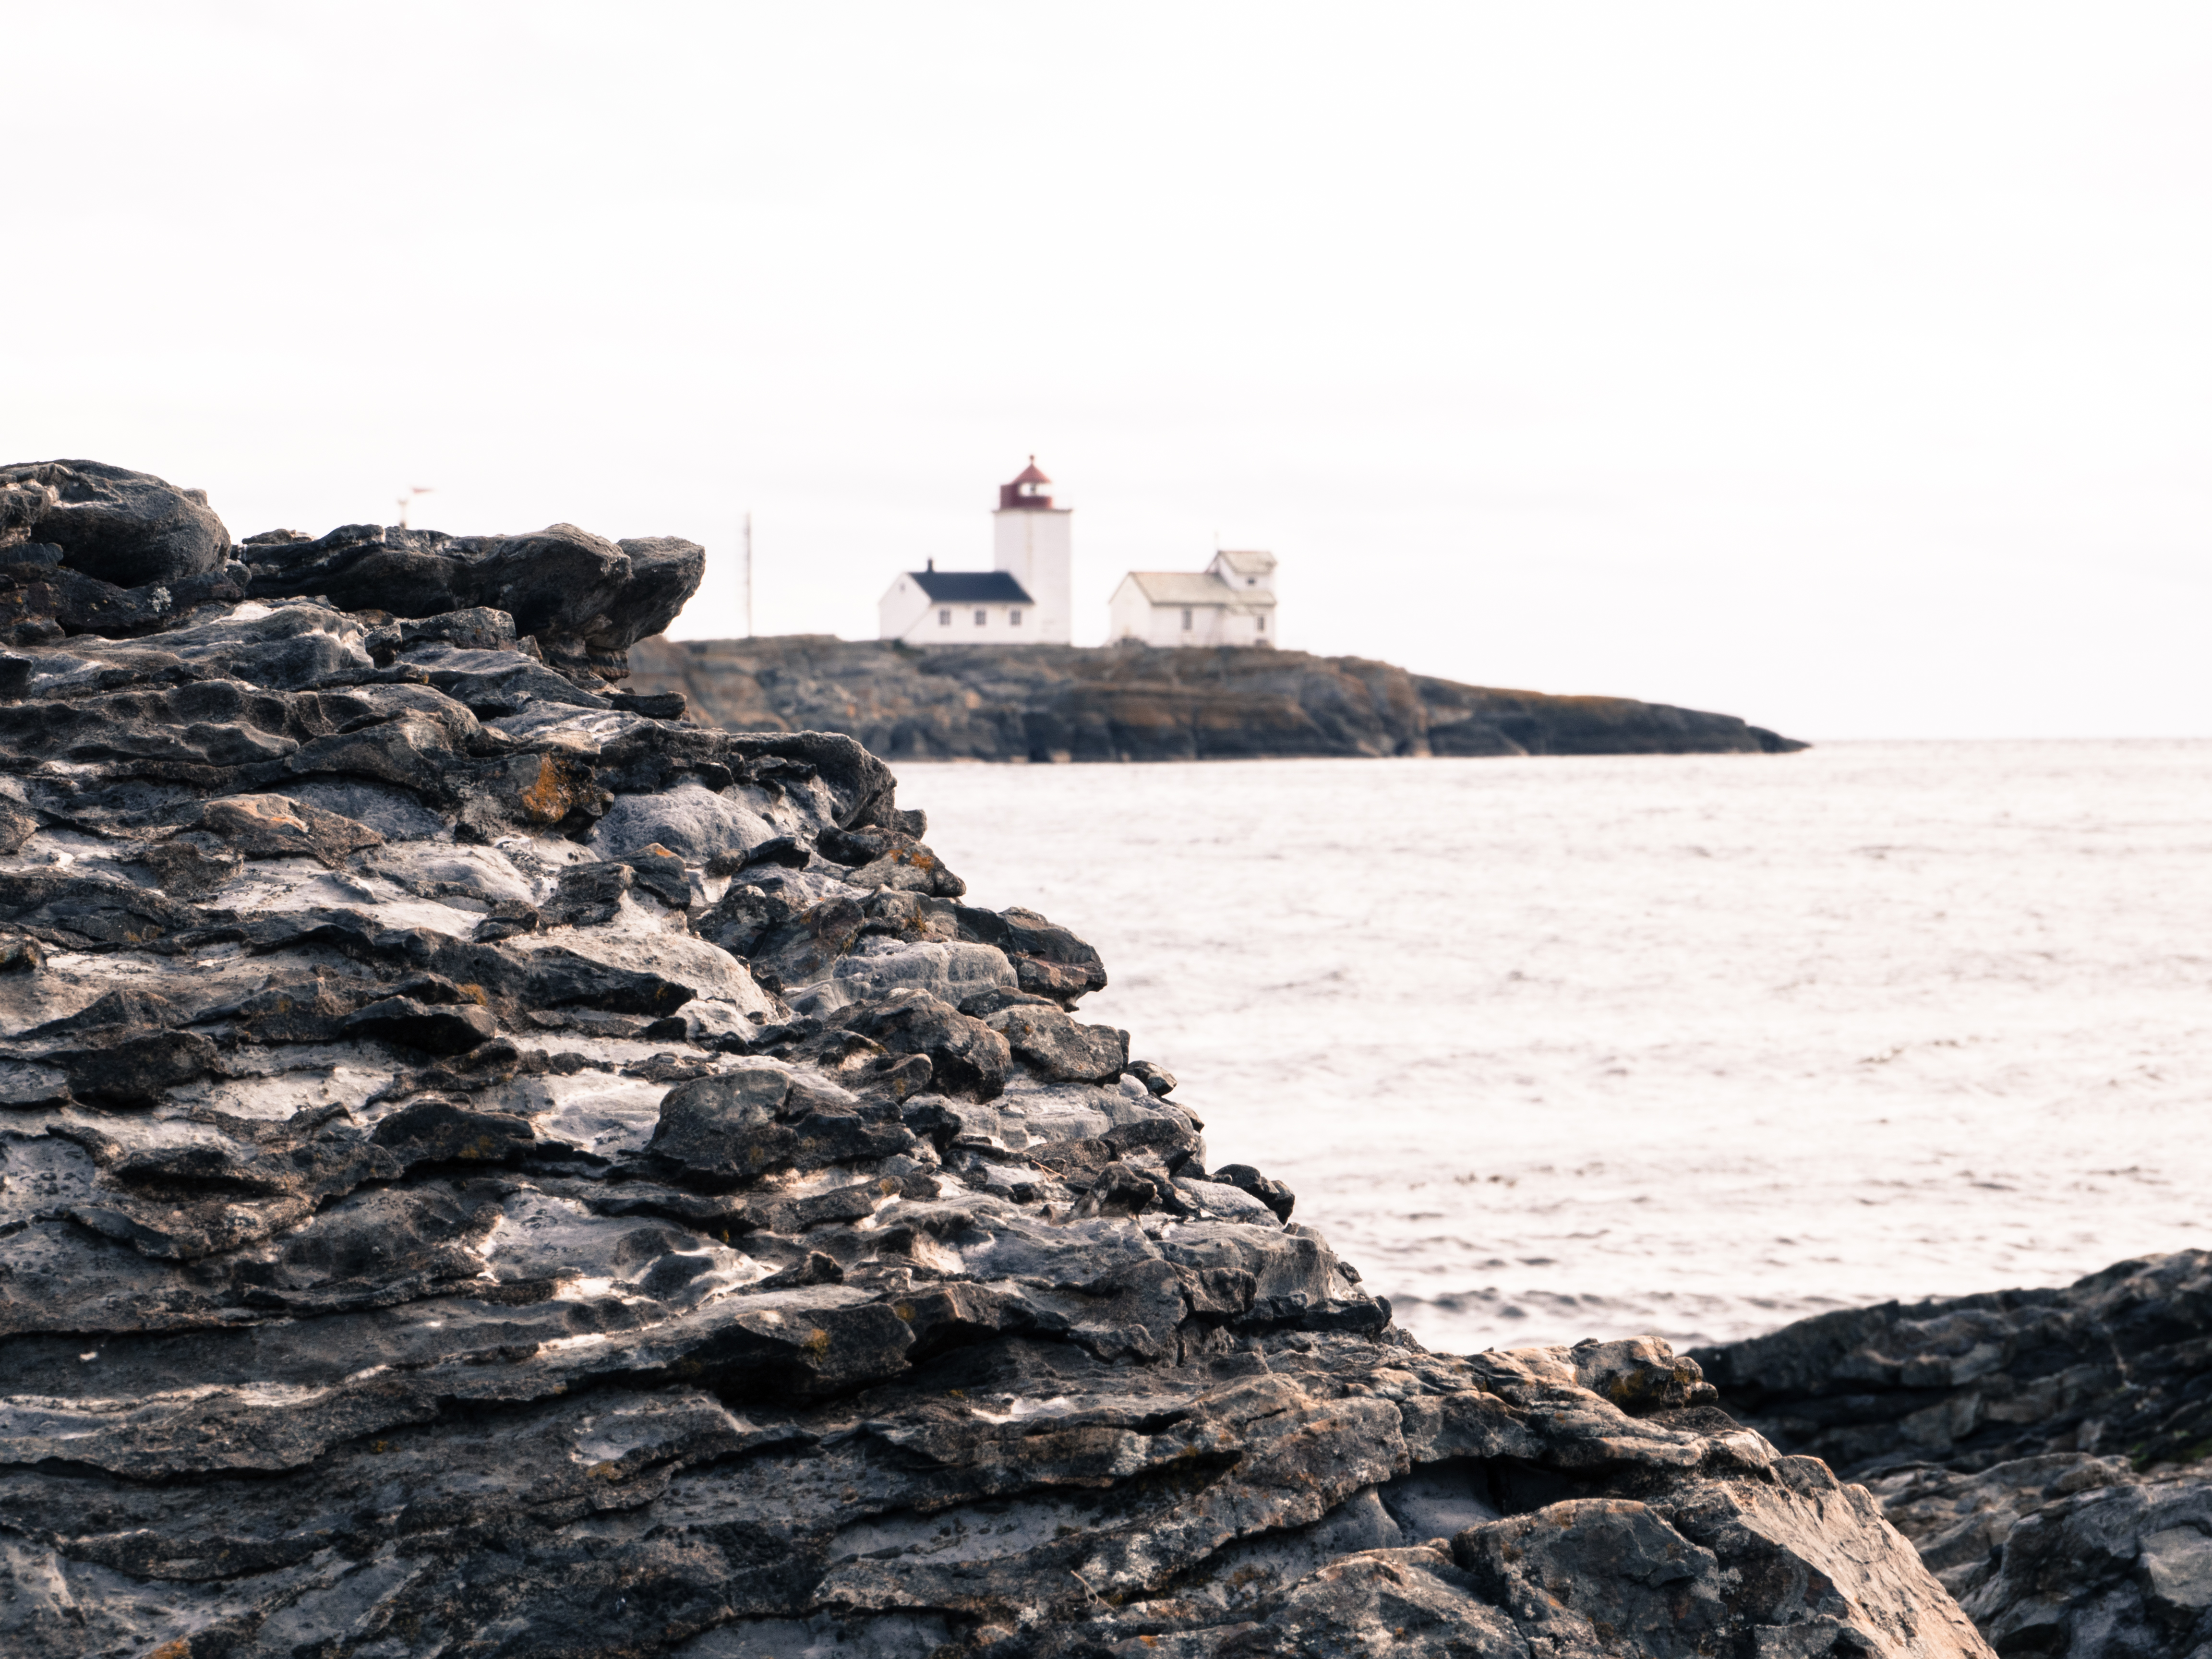
beach, sea, coast, water, rock, ocean, lighthouse, shore, wave, cliff, cove, vehicle, tower, seascape, bay, island, seashore, terrain, material, rocks, breakwater, cape